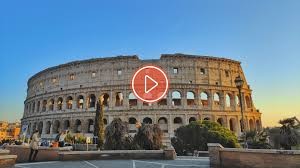
Landmark: Roman Colosseum